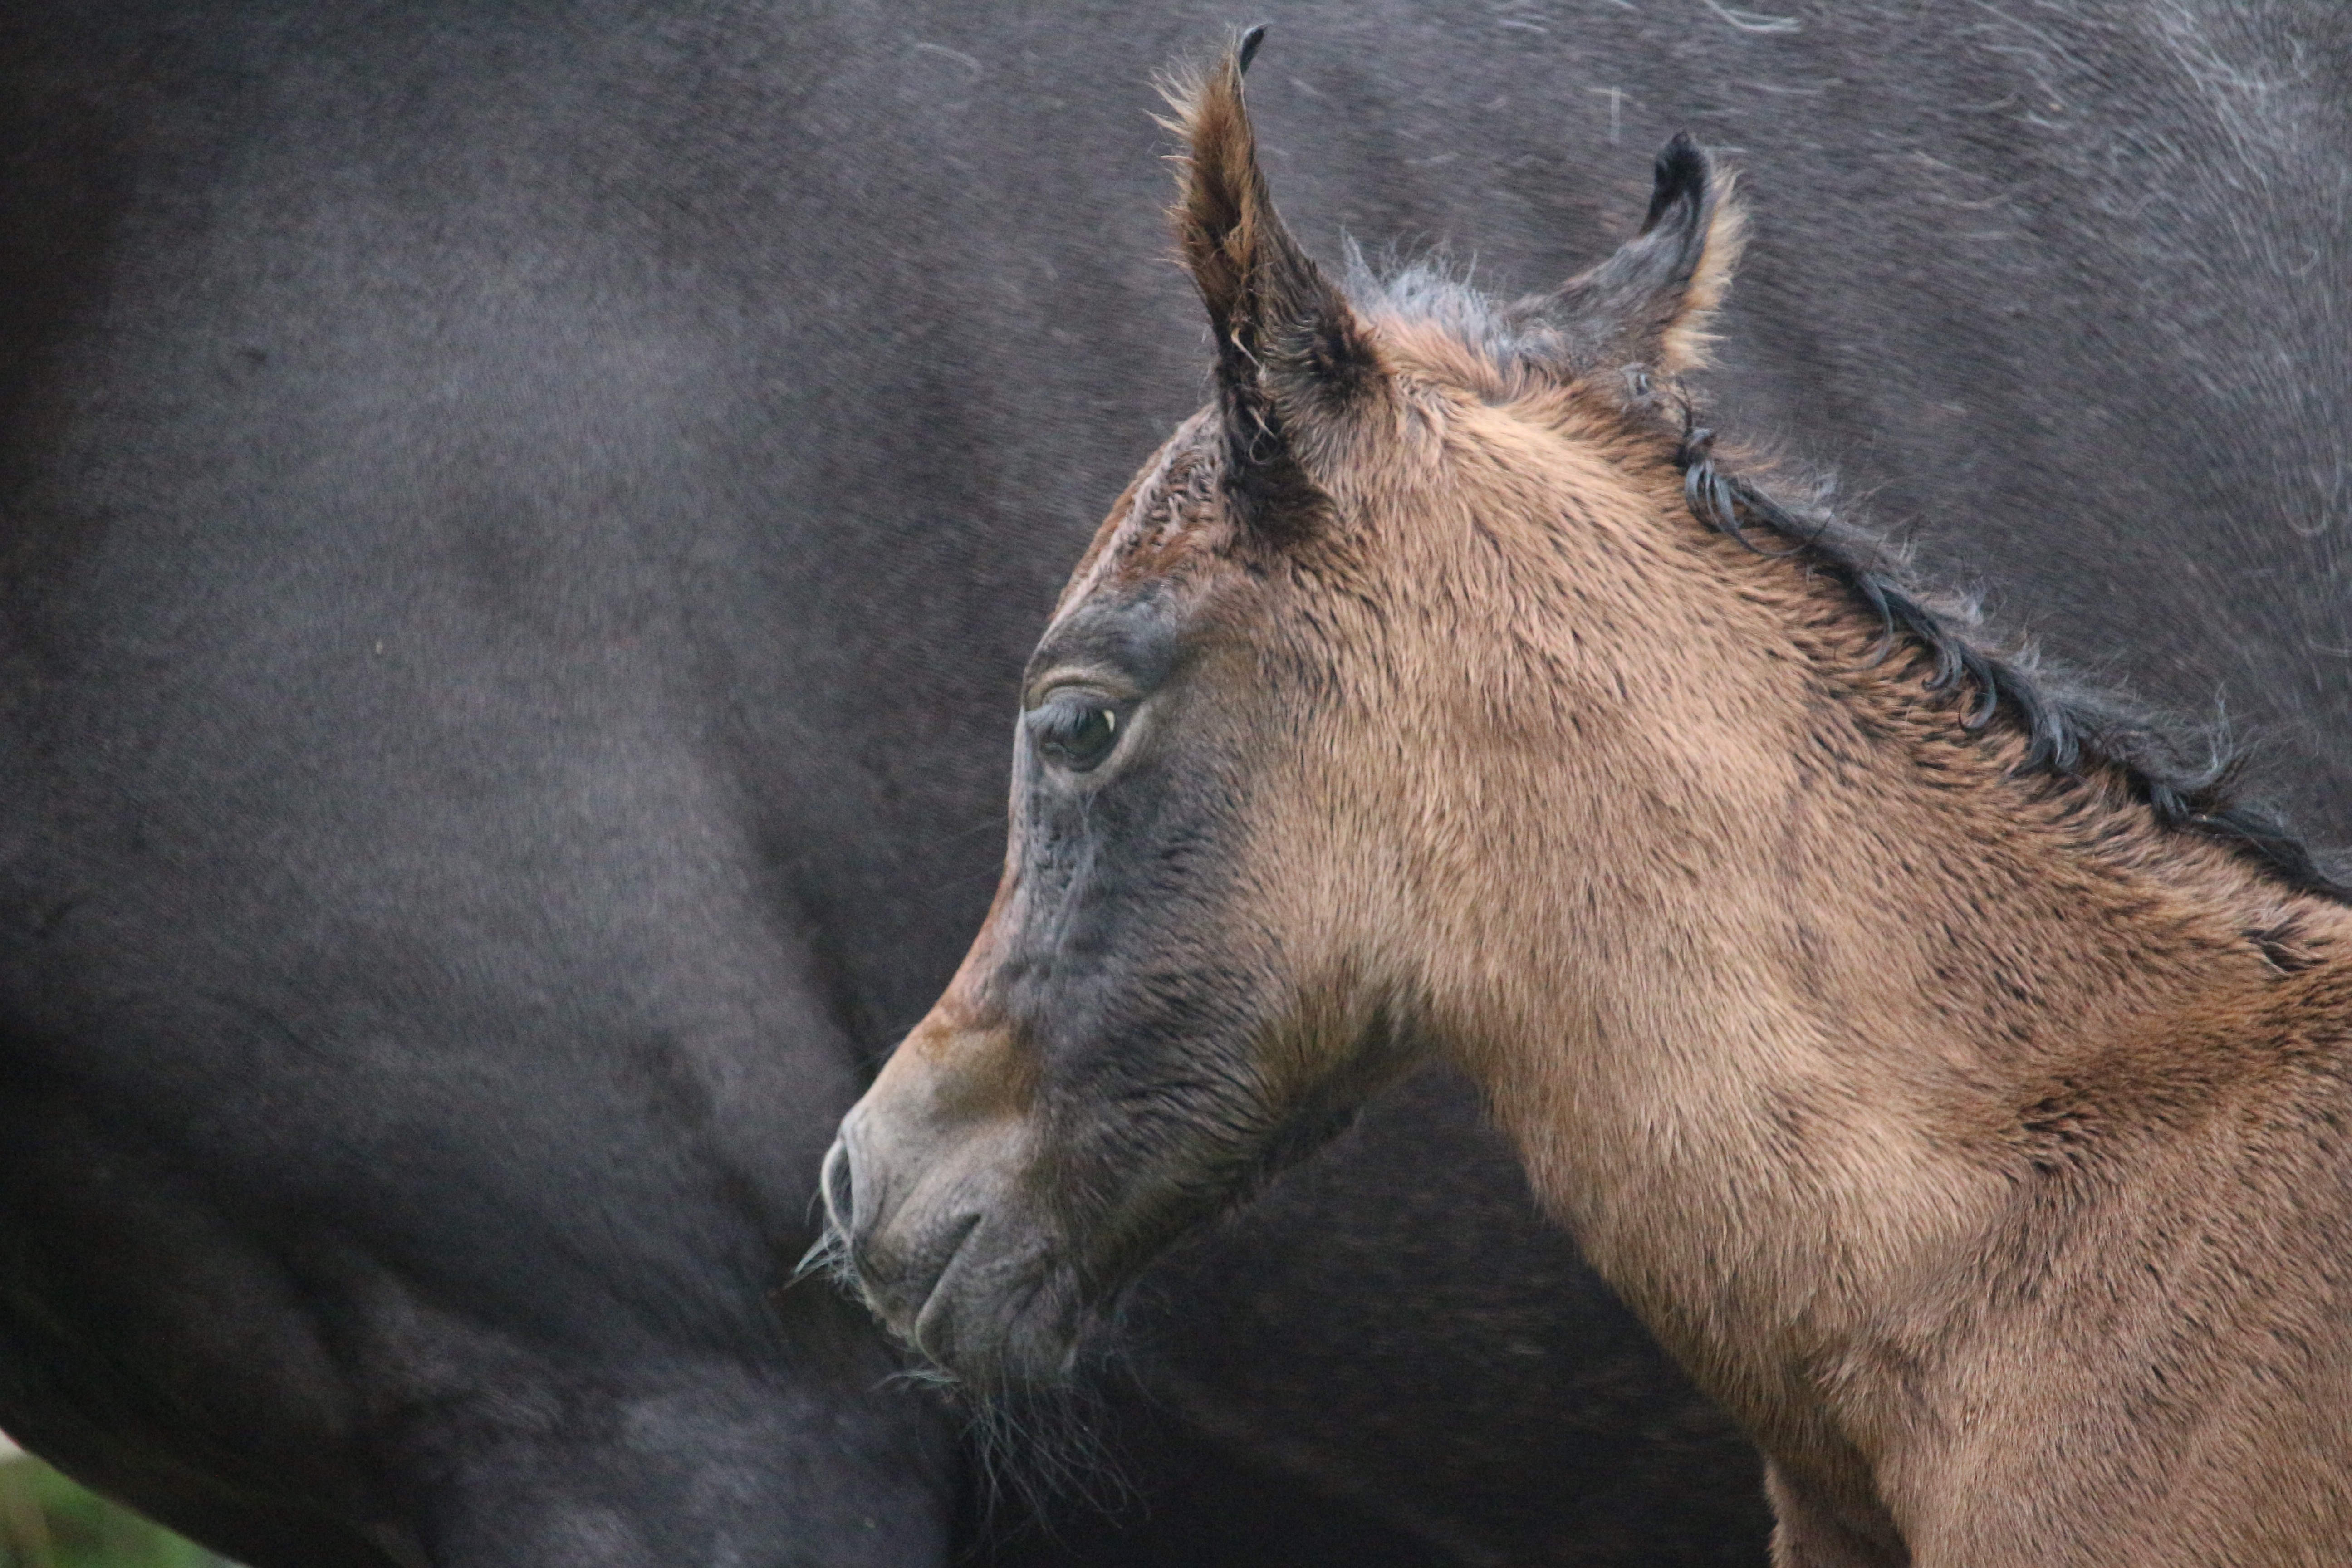
wildlife, horse, mammal, stallion, mane, fauna, head, vertebrate, mare, foal, horse head, colt, thoroughbred arabian, brown mold, pack animal, suckling, horse like mammal, mustang horse